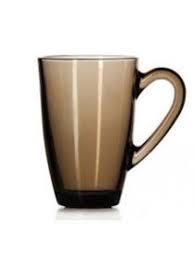
Waste category: glass